List of moths of Tanzania

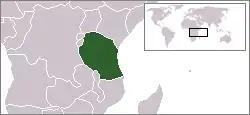
Location of Tanzania

There are about 1,700 known moth species of Tanzania. The moths (mostly nocturnal) and butterflies (mostly diurnal) together make up the taxonomic order Lepidoptera.